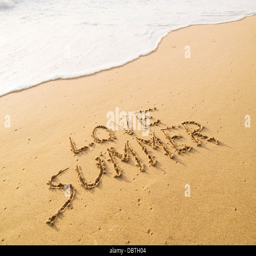
text written in the sand on the beach with a wave